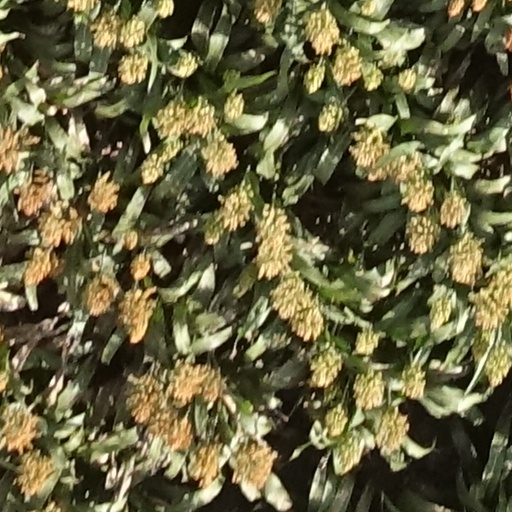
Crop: sorghum